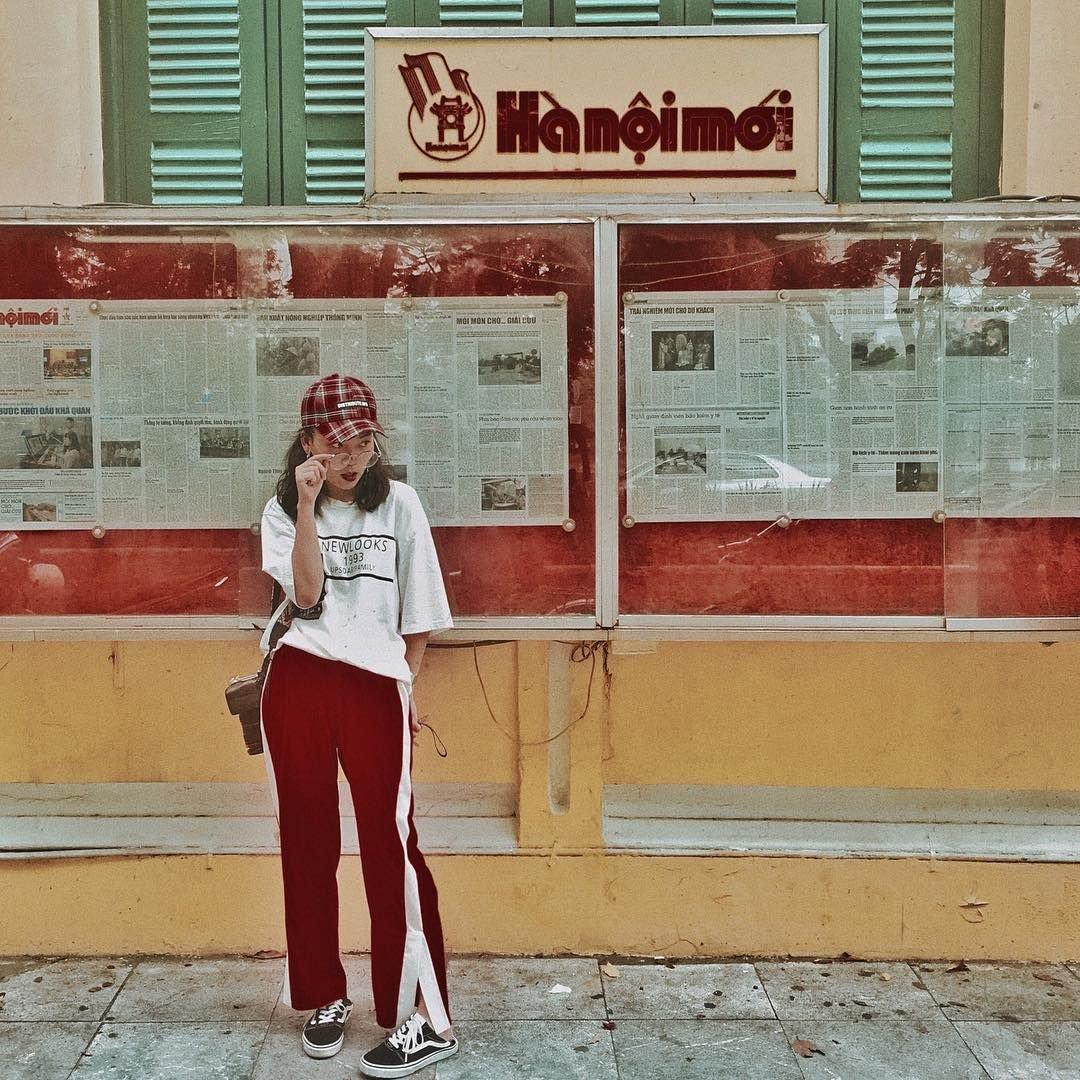
có một cô gái đang tạo dáng chụp ảnh trước một tấm bảng thông báo